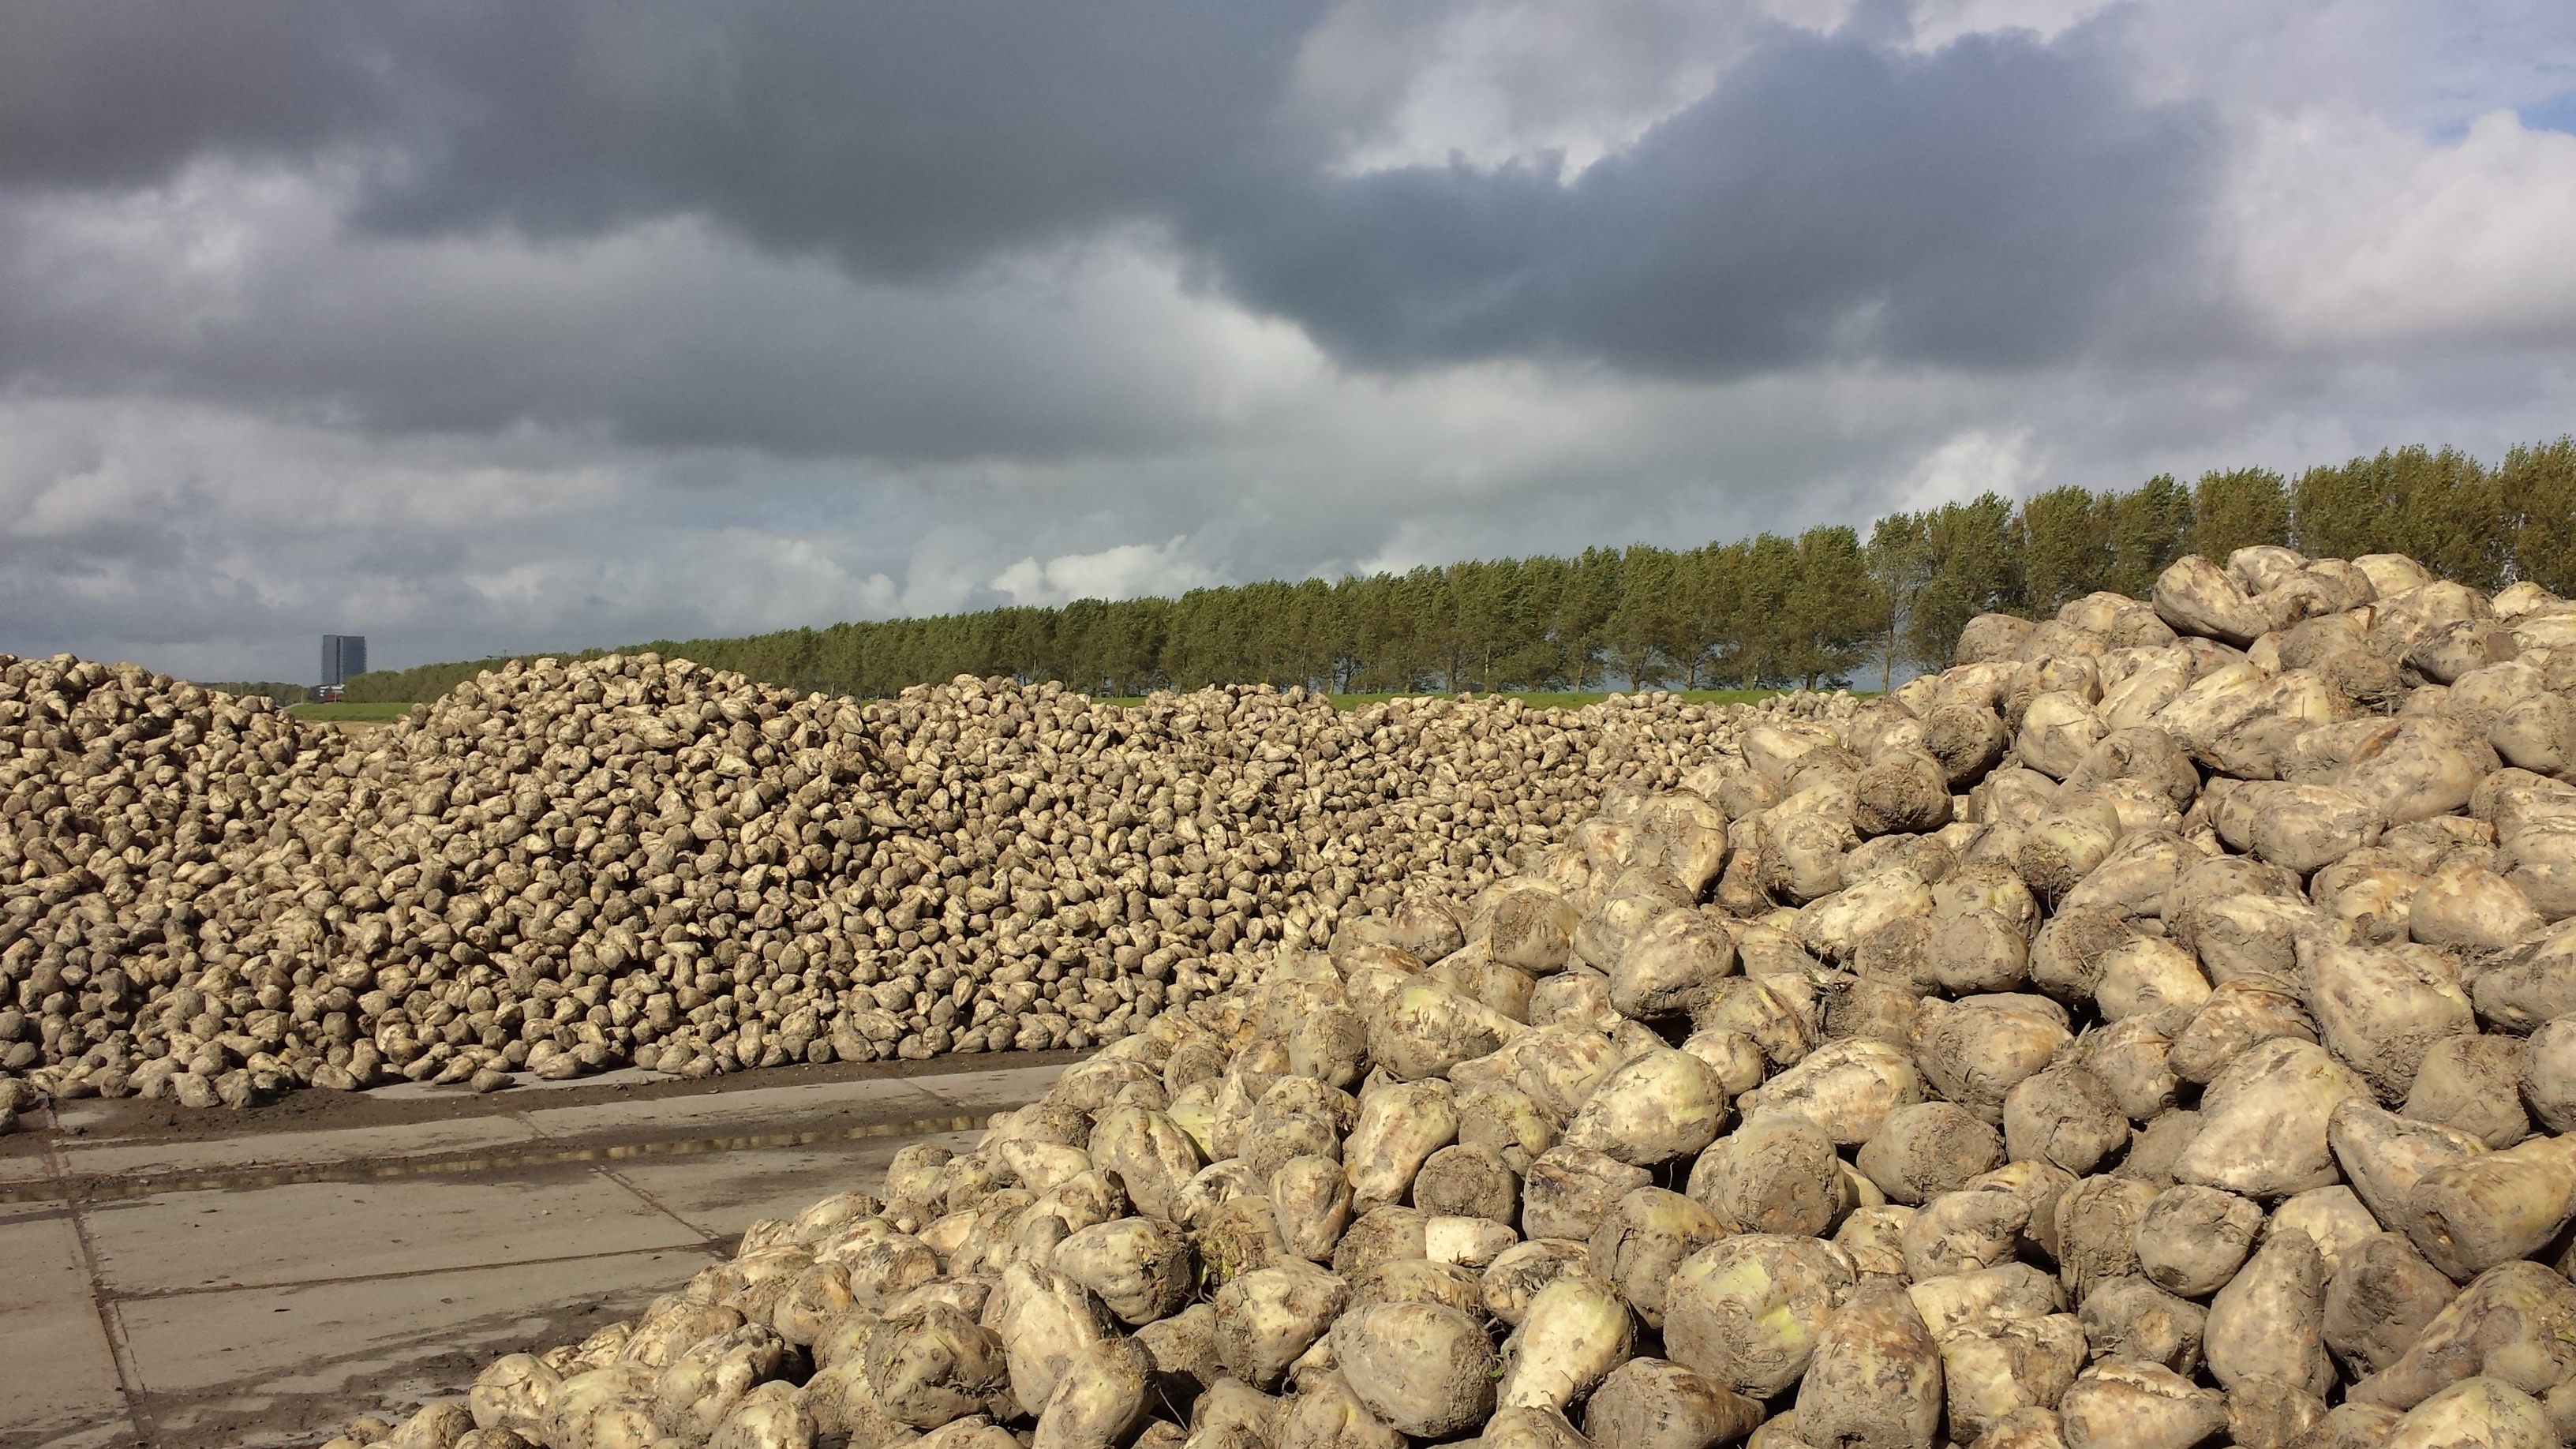
landscape, sea, sand, rock, cloud, field, soil, agriculture, material, clouds, polder, geology, badlands, rural area, yield, sugar beet, grass family